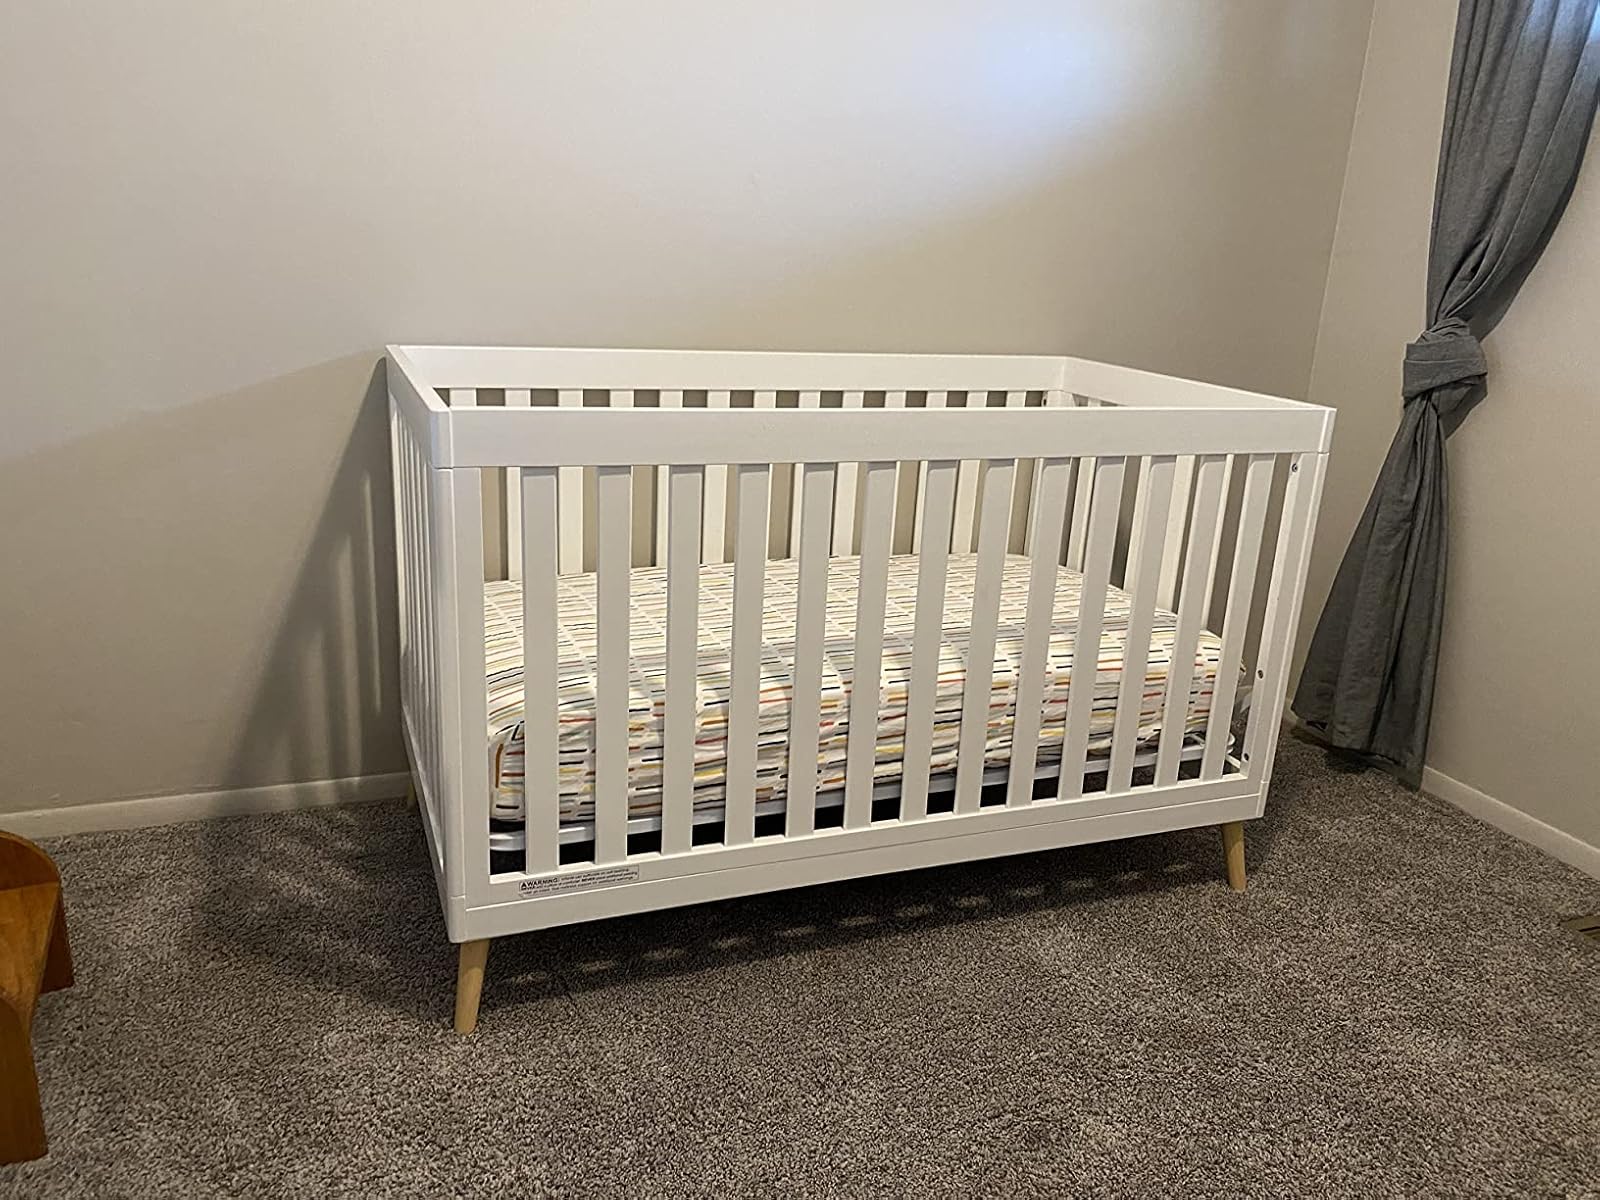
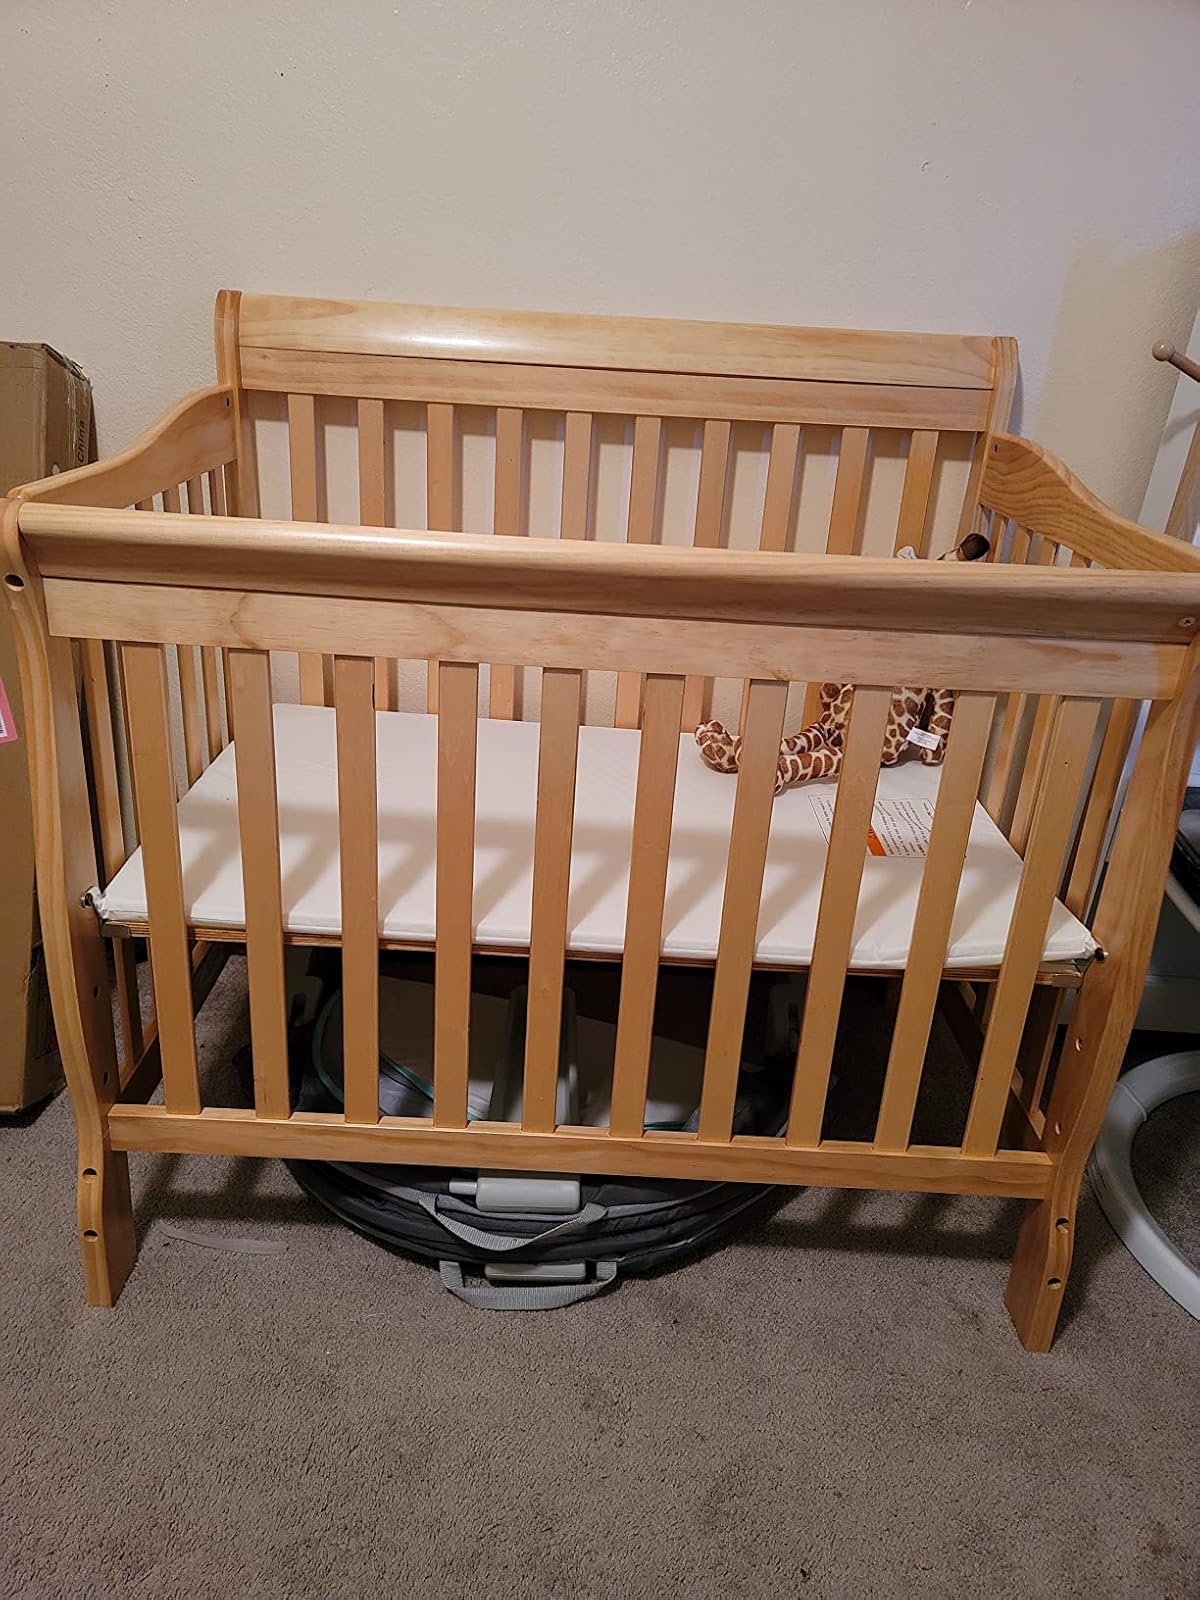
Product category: products_crib
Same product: no